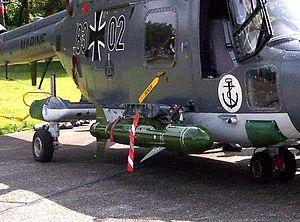
Le Sea Skua est un missile anti-navire britannique léger, conçu par la firme British Aircraft Corporation, aujourd'hui intégrée à MBDA, et destiné à être employé depuis les hélicoptères de la Royal Navy, en particulier les Lynx. Les koweïtiens l'emploient cependant également sur leur navire d'attaque rapide Umm Al Maradem, dans une configuration mer-mer.